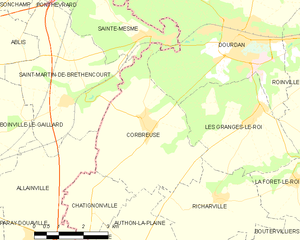
Carte des communes françaises Corbreuse